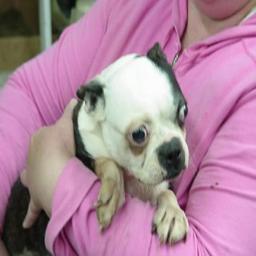
Animal: dogs